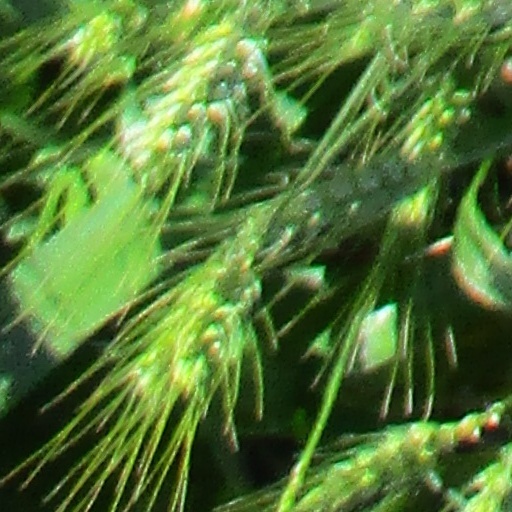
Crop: wheat